Elizabeth of Russia

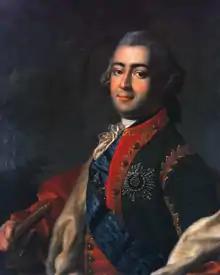
Elizabeth probably secretly married Alexei Razumovsky, a Ukrainian-born chorister

Elizabeth was born at Kolomenskoye, near Moscow, Russia, on 18 December 1709 (O.S.). Her parents were Peter the Great, Tsar of Russia and Catherine. Catherine was the daughter of Samuel Skowroński, a subject of Grand Duchy of Lithuania. Although no documentary record exists, her parents were said to have married secretly at the Cathedral of the Holy Trinity in Saint Petersburg at some point between 23 October and 1 December 1707. Their official marriage was at Saint Isaac's Cathedral in Saint Petersburg on 9 February 1712. On this day, the two children previously born to the couple (Anna and Elizabeth) were legitimised by their father and given the title of Tsarevna ("princess") on 6 March 1711. Of the twelve children born to Peter and Catherine (five sons and seven daughters), only the sisters survived to adulthood. They had one older surviving sibling, crown prince Alexei Petrovich, who was Peter's son by his first wife, noblewoman Eudoxia Lopukhina.